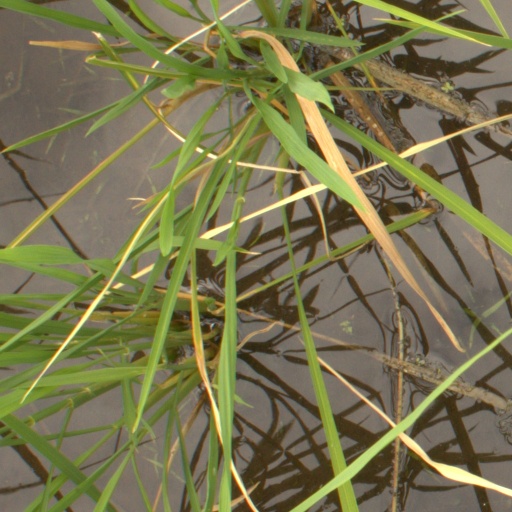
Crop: rice